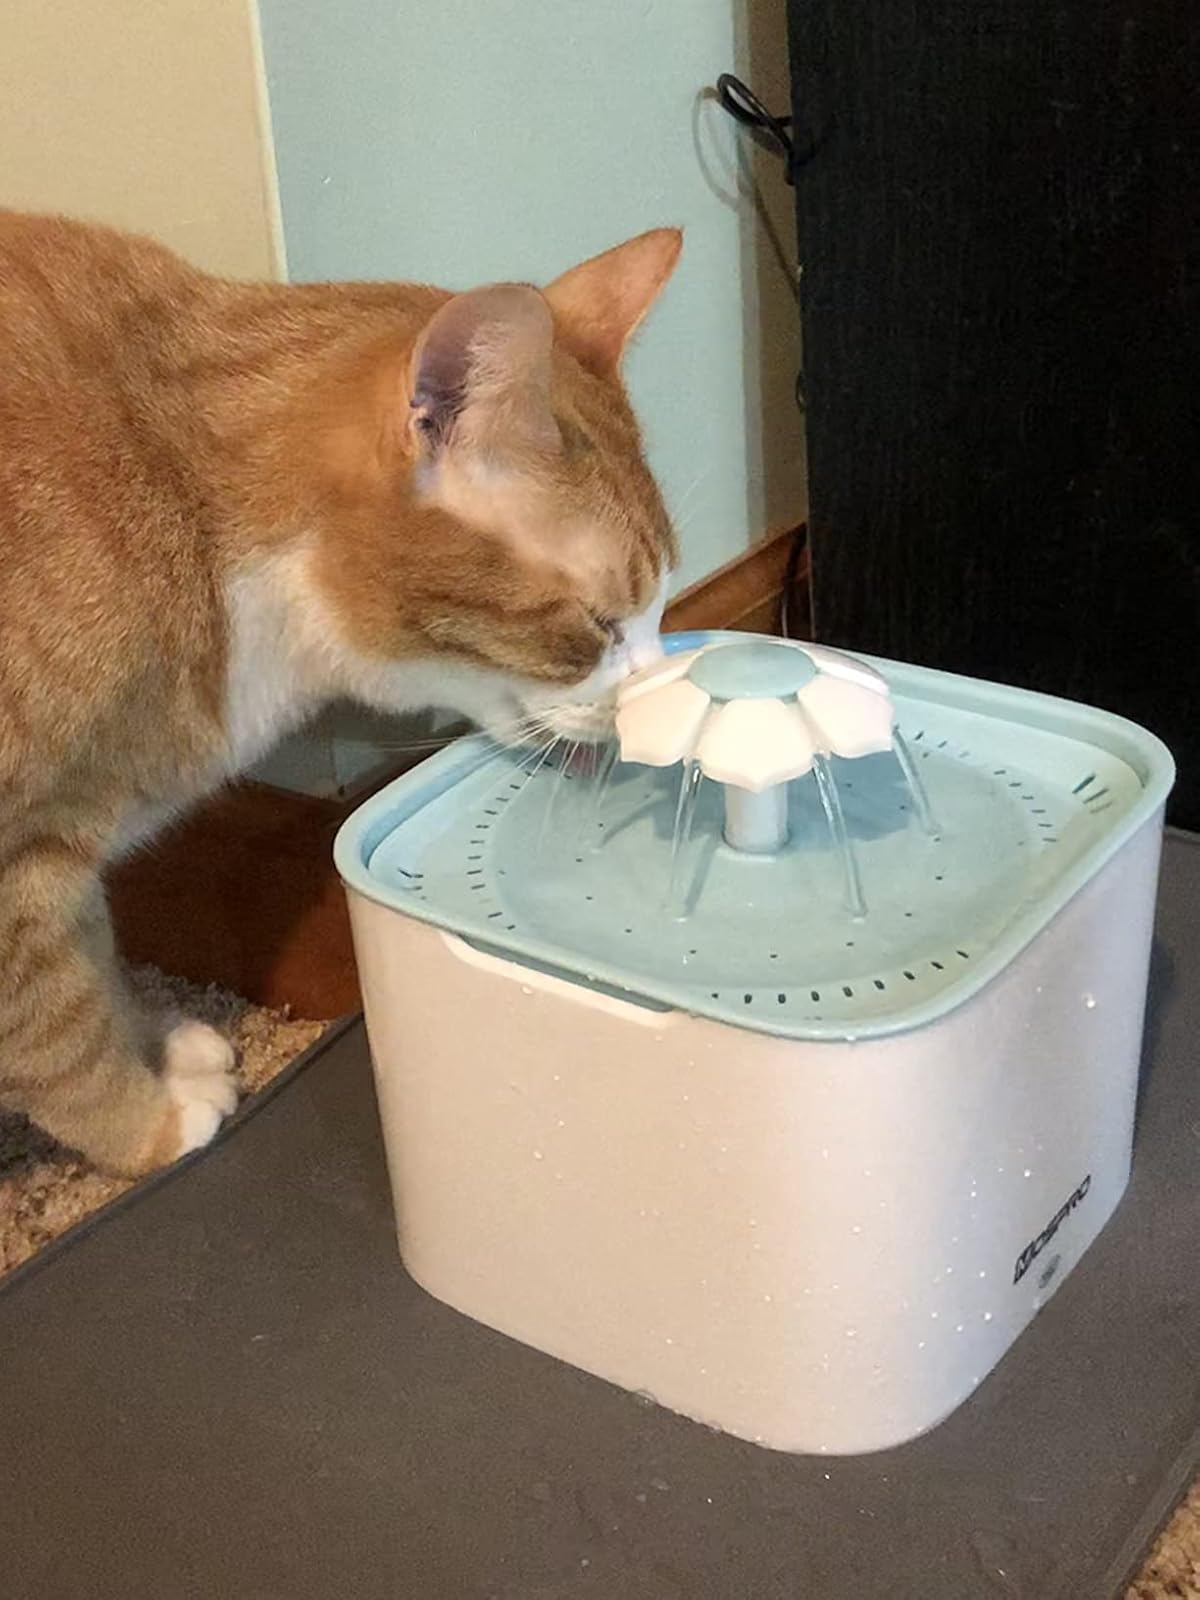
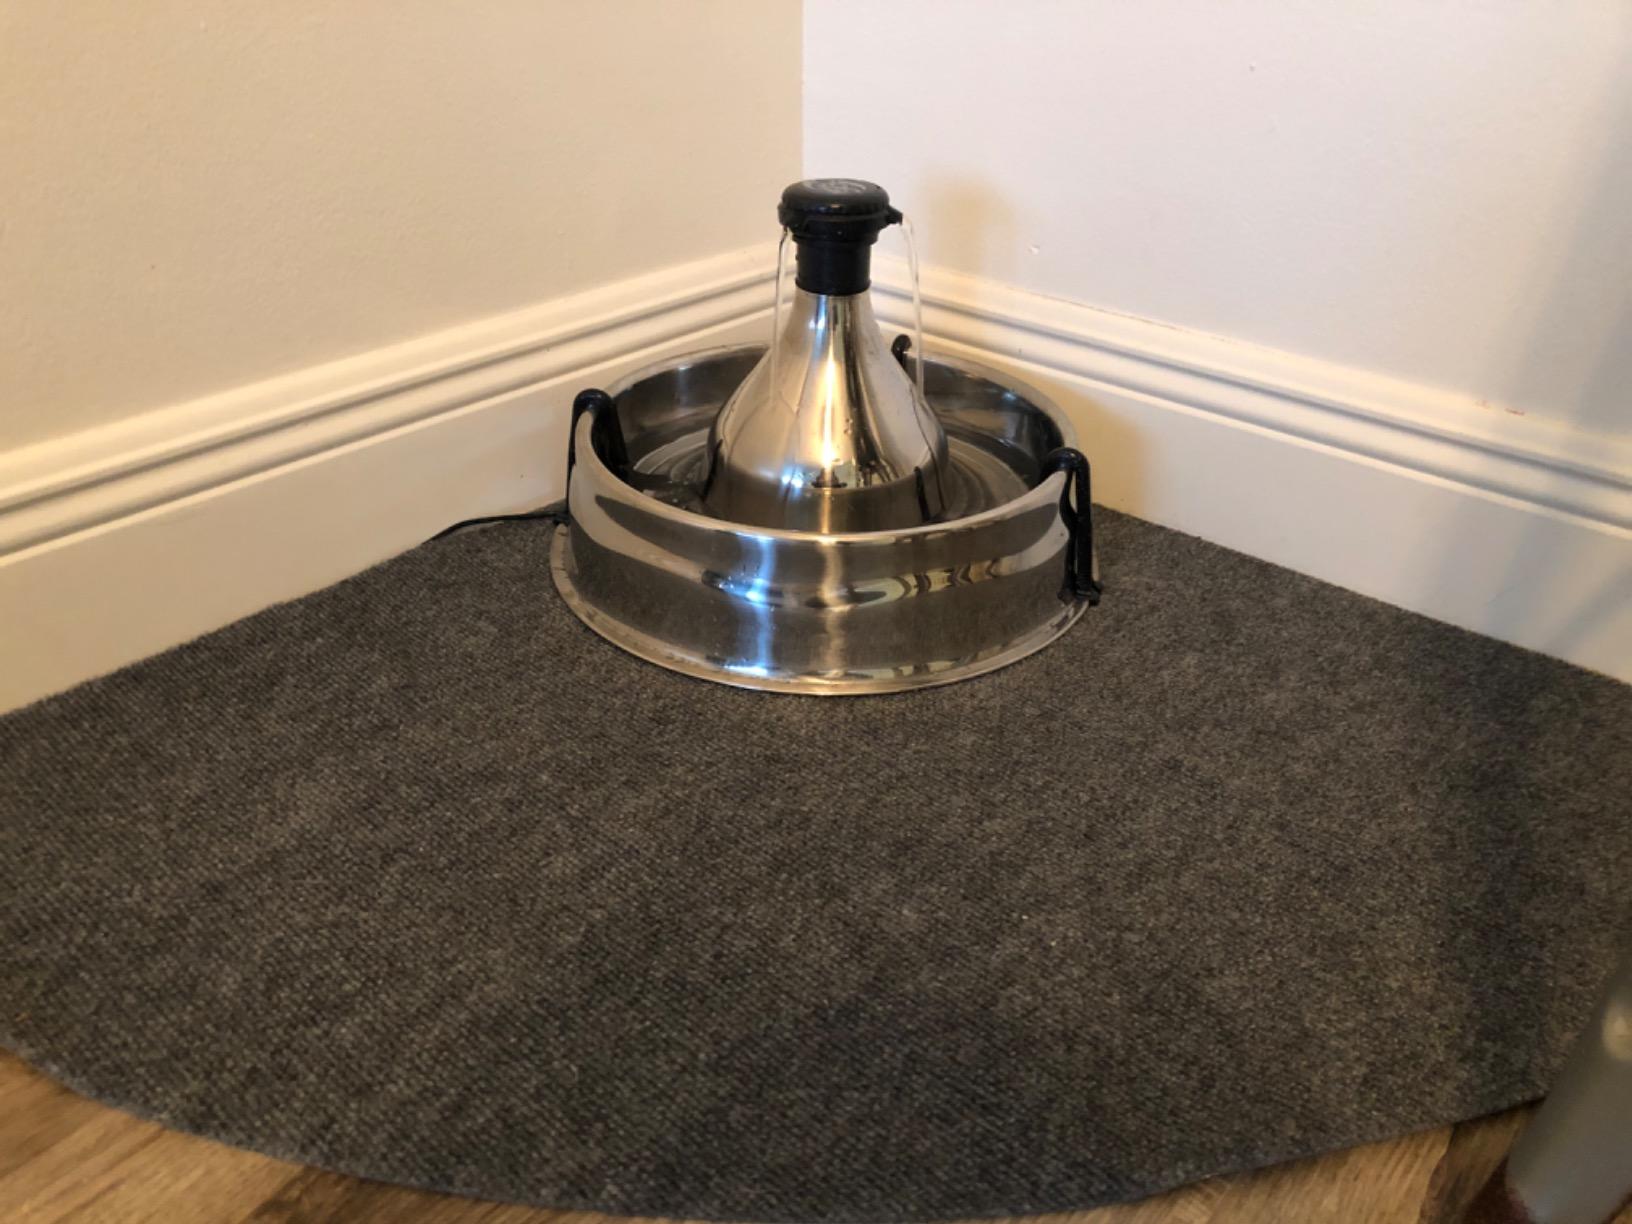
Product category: items_bowl
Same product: no